Boccaccio '70

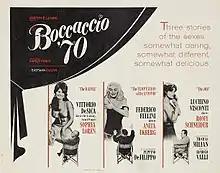
US film poster

Boccaccio '70 is a 1962 comedy anthology film directed by Vittorio De Sica, Federico Fellini, Mario Monicelli and Luchino Visconti from an idea by Cesare Zavattini. It consists of four episodes, each by one of the directors, all about a different aspect of morality and love in modern times in the style of Giovanni Boccaccio.